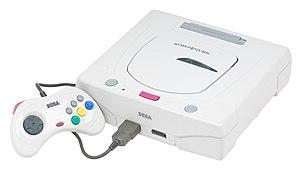
La Saturn ou Sega Saturn est une console de jeux vidéo de cinquième génération commercialisée par Sega. Quatrième console de salon conçue par l'entreprise japonaise, succédant à la Mega Drive, elle sort le 22 novembre 1994 au Japon, le 11 mai 1995 en Amérique du Nord et le 8 juillet 1995 en Europe. La Saturn est dotée d'une architecture intégrant huit processeurs, dont deux microprocesseurs, deux processeurs graphiques et deux dédiés à l'audio. Ses jeux sont édités au format CD-ROM et sa ludothèque se compose de nombreux jeux issus de l'arcade, ainsi que de titres originaux.